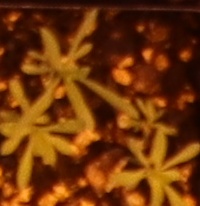
Label: Kochia